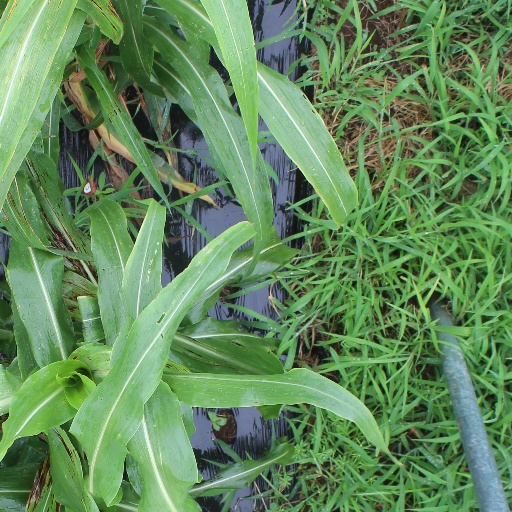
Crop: sorghum